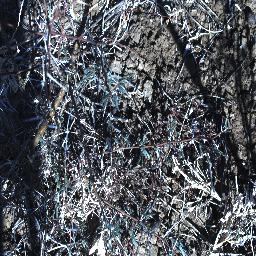
Label: prickly_acacia